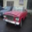
Label: automobile